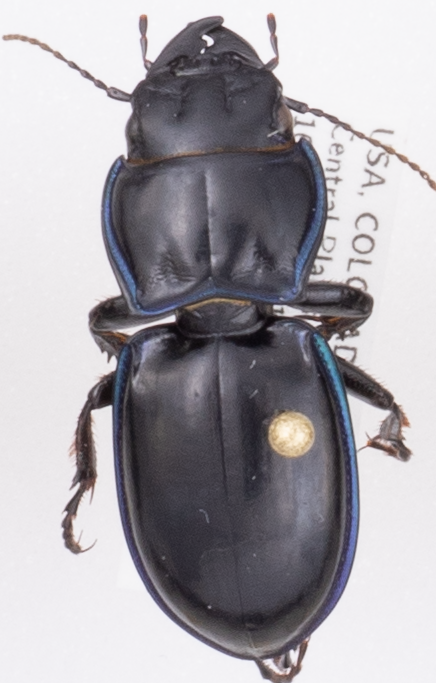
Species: Pasimachus elongatus
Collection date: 2018-07-19
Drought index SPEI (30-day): -0.9
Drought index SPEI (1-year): -0.1
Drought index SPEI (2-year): -0.46